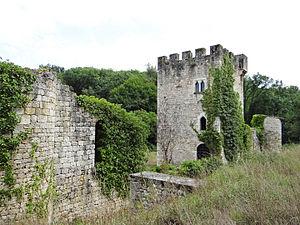
Castella (Lot-et-Garonne) - Château de Fontirou
Castella est une commune du Sud-Ouest de la France, située dans le département de Lot-et-Garonne.